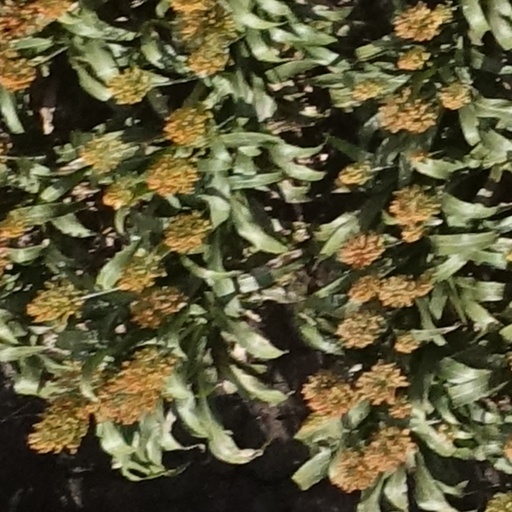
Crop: sorghum